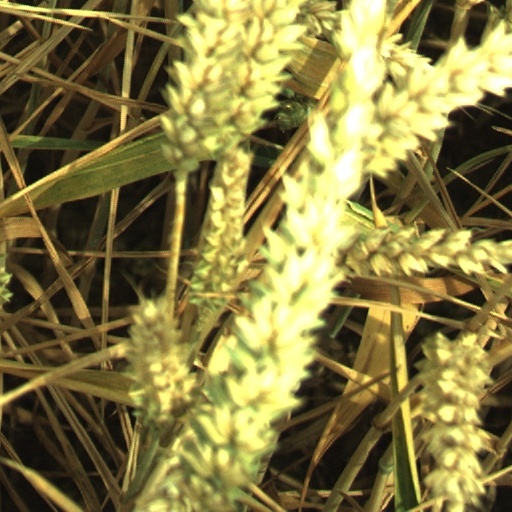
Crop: wheat